Pico da Neblina

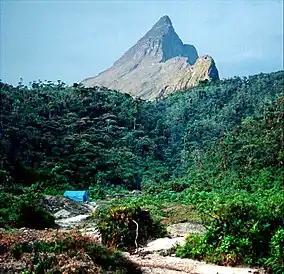
Pico da Neblina in 1998 seen from the distance, without the usual clouds. The round blue-shaded secondary peak just behind it is Pico 31 de Março.

There is little documentation available today on the peak's discovery, and virtually none of it is authoritative, even though Brazilians only discovered the mountain fairly recently, in the mid-20th century. This late discovery can be understood if one remembers how extremely remote, inaccessible and uninhabited that part of the Amazon region is even today, and that it could hardly be expected that such a high mountain (by Brazilian standards) could be found standing next to the vast, low-lying Amazon Basin, even though it was known that there were mountains in that area. Moreover, as its own name states, Pico da Neblina is clouded and hidden from view most of the time.